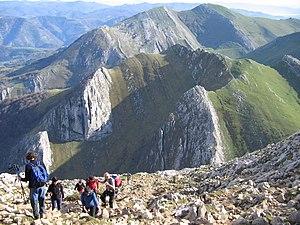
Le mont Txindoki, aussi appelé Larrunarri ou Ñañarri est une montagne du massif d'Aralar, sur la commune basque d'Amezketa, entre les provinces du Guipuscoa et de Navarre, située à 1 346 mètre d'altitude.